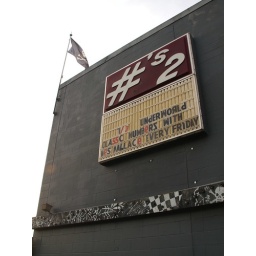
Houston Texas walking around the Old Montrose neighborhood down Westheimer street 2010 Building Streets Signs Vintage